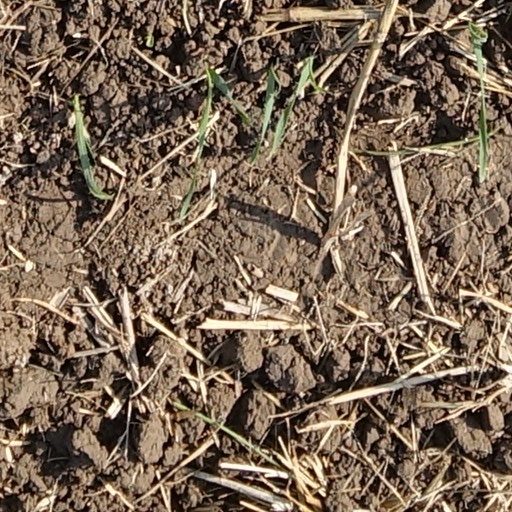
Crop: wheat